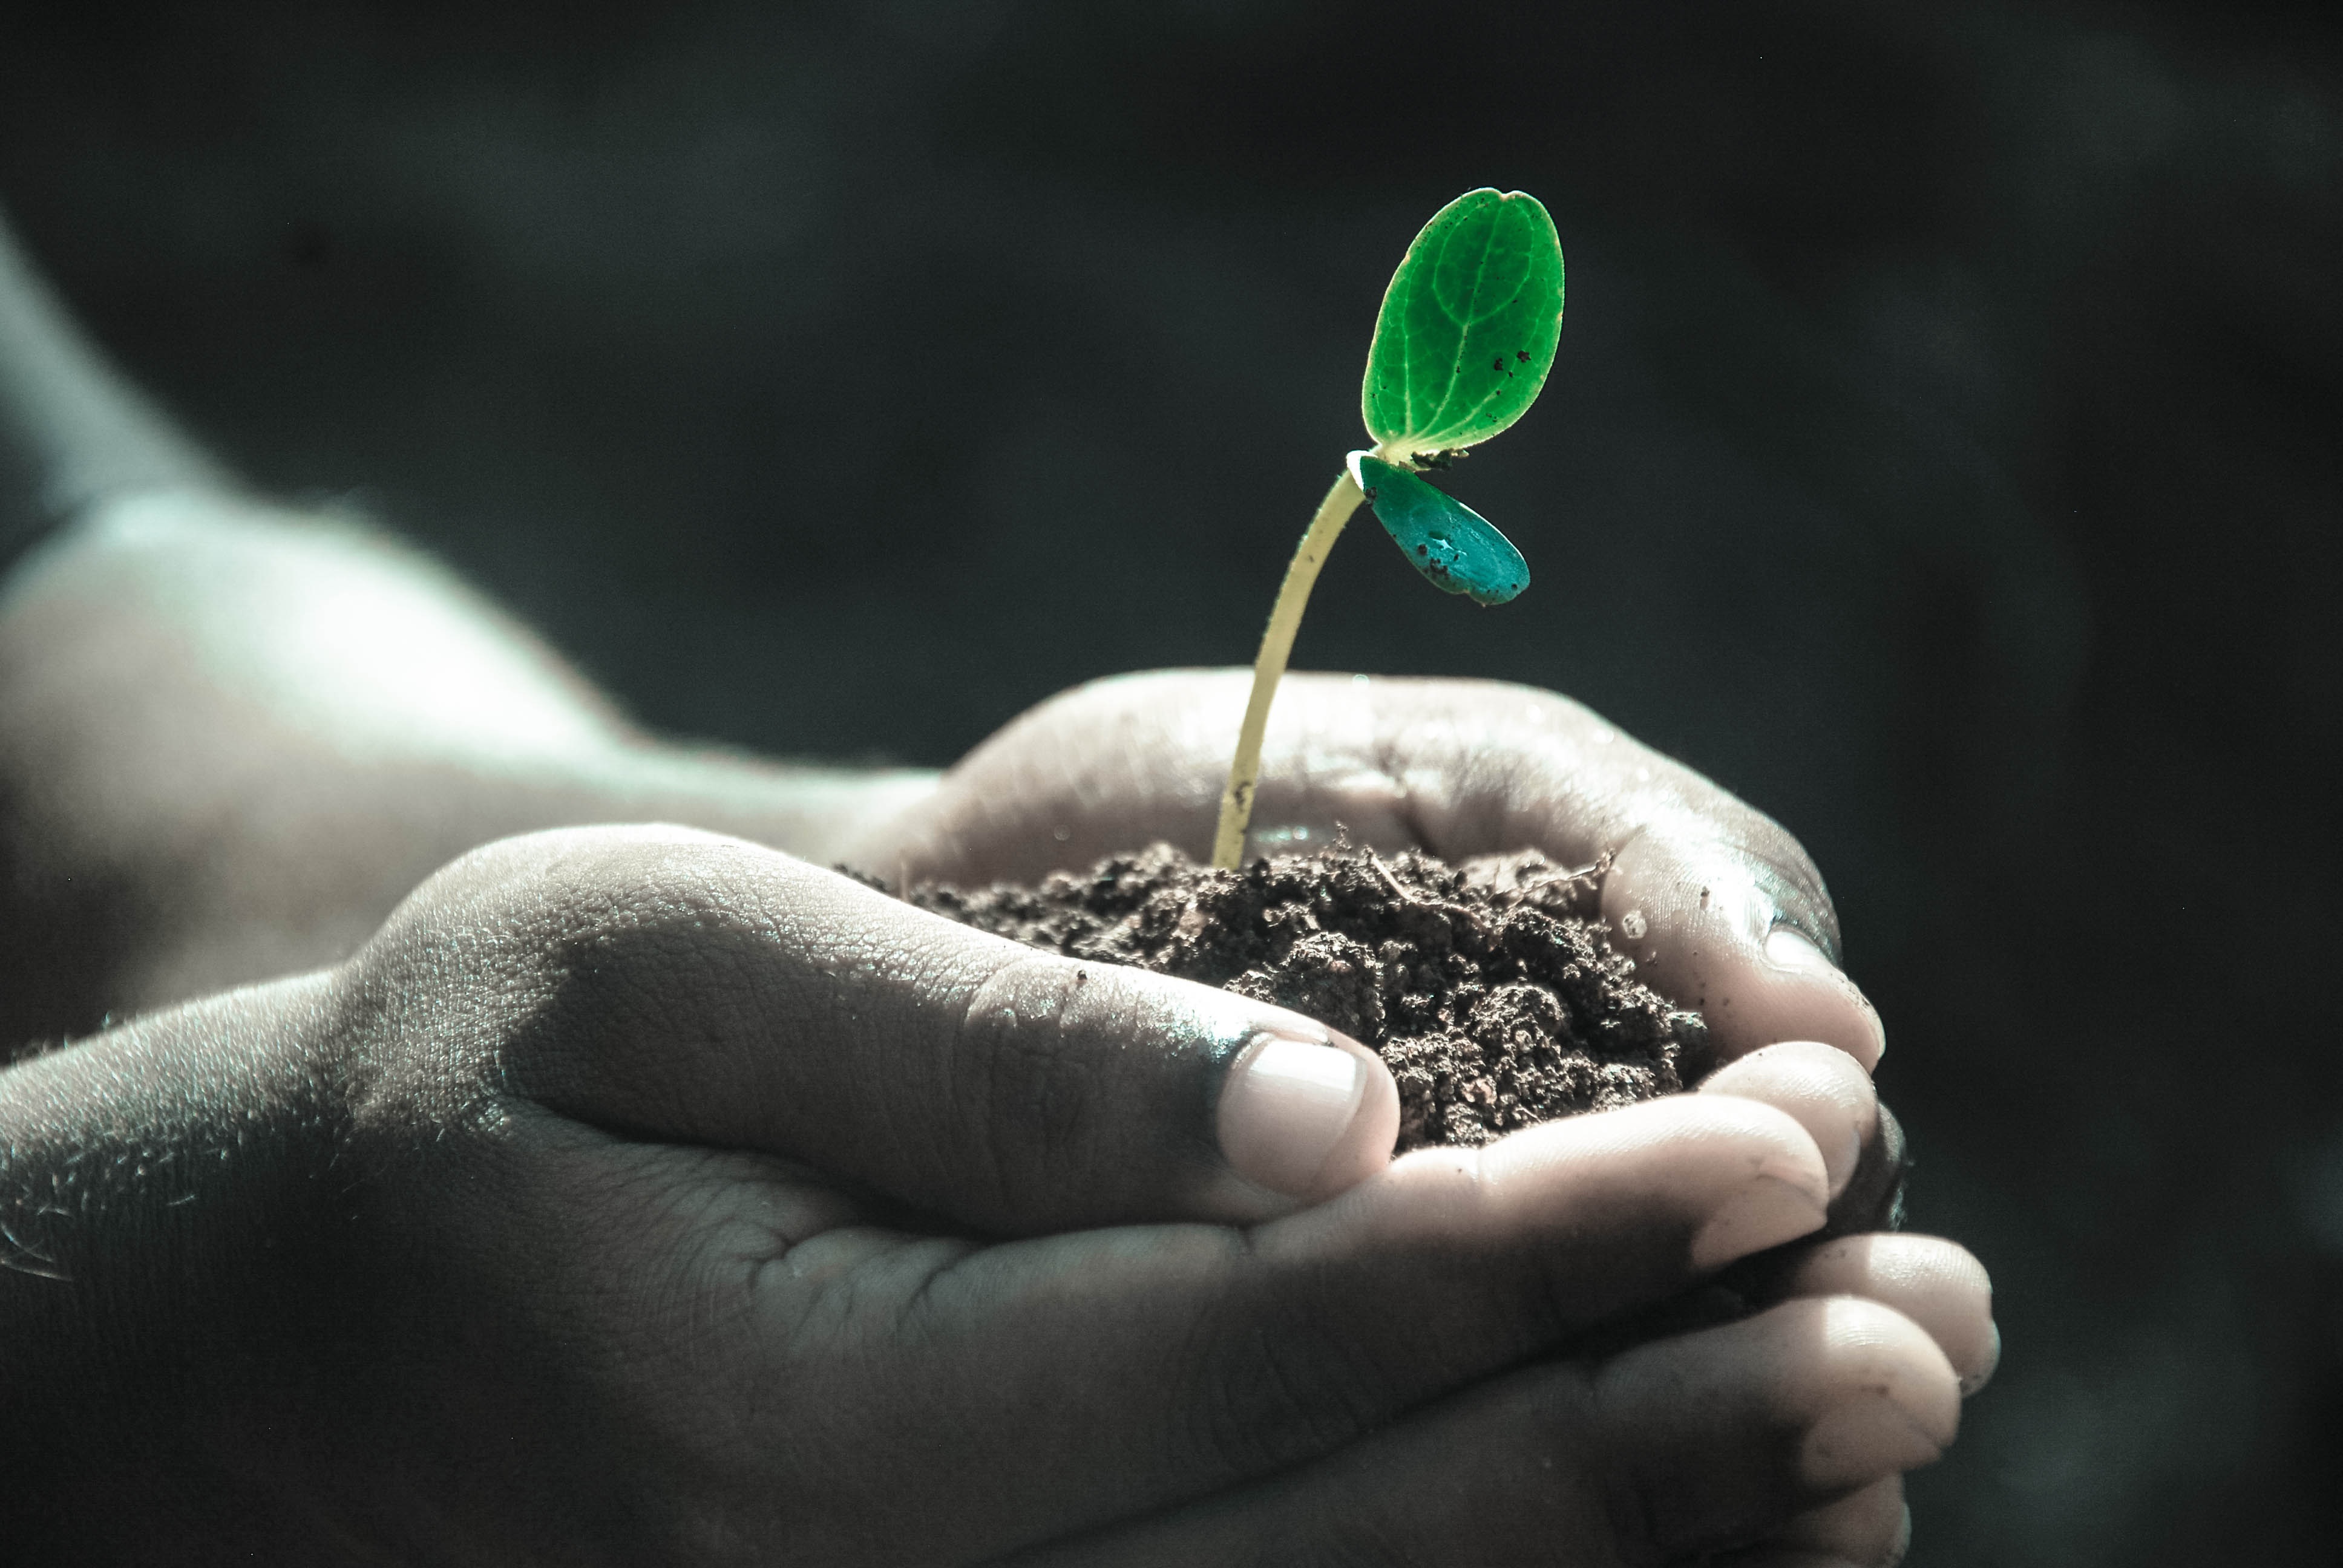
green, macro photography, photography, close up, plant, leaf, darkness, soil, organ, flower, hand